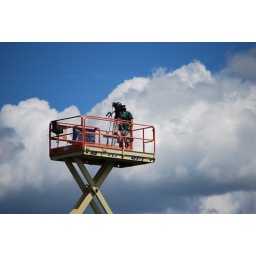
A camera in the sky records all of the action for coach and player review later in the day.